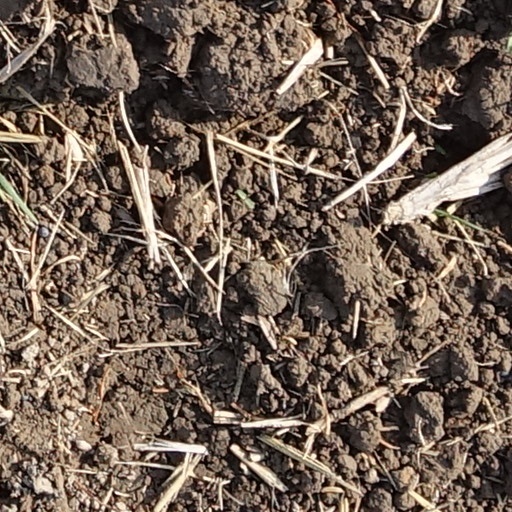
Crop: wheat